Condor-class sloop

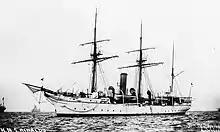
Sloop HMS "Rinaldo"

"Rinaldo" served in Southeast Asia, including taking medical assistance to Brunei in August 1904 during an outbreak of smallpox. By 1914 she was tender and training ship to , Devonport Royal Naval Reserve.